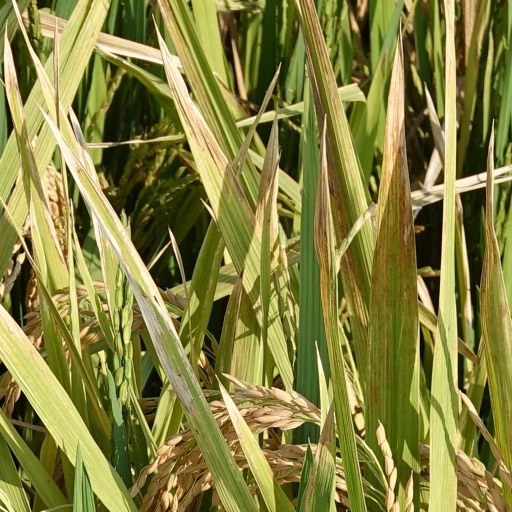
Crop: rice